Nikodim Silivanovich

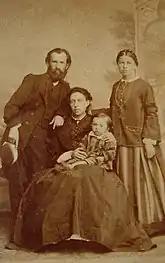
Silvanovich with his family

He was born into a family of serfs, in a village attached to the estate of a Bernardine monastery, and was able to receive his basic education at a school for the nobility in Maladzyechna. After graduating, he became a tutor to the children of a local landowner. Finding the job rather boring, he would often sketch to pass the time. His employer noticed Nikodim's talent for drawing and provided the funds for him to study at the "Society for the Encouragement of the Arts", in Saint Petersburg.